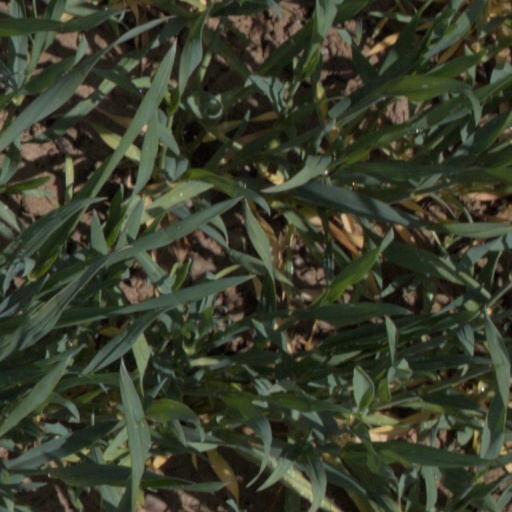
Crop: wheat